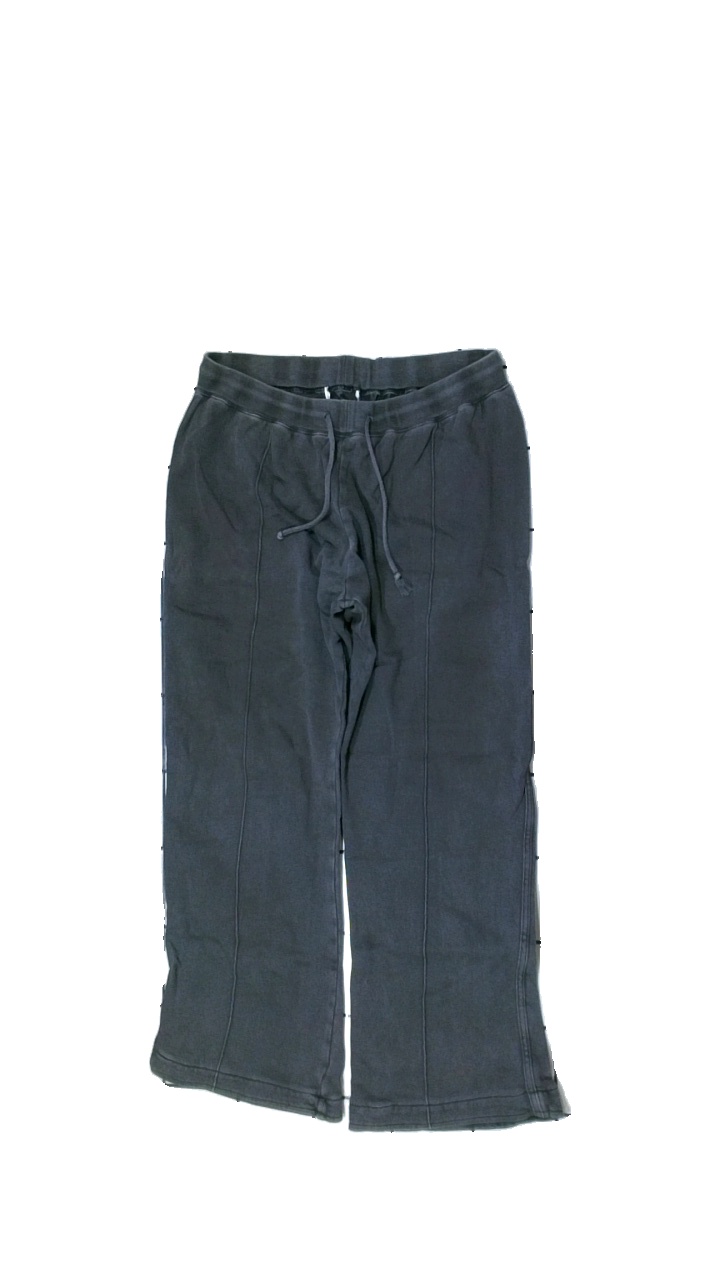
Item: Trousers (Unisex)
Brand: Not Applicable
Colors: Grey
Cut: Regular
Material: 78% Cott 22% Visc
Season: All
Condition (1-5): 2
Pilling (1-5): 4
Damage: Washed out
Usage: Export
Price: <50